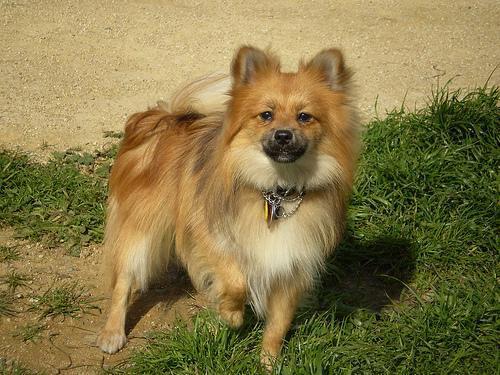
Pomeranian